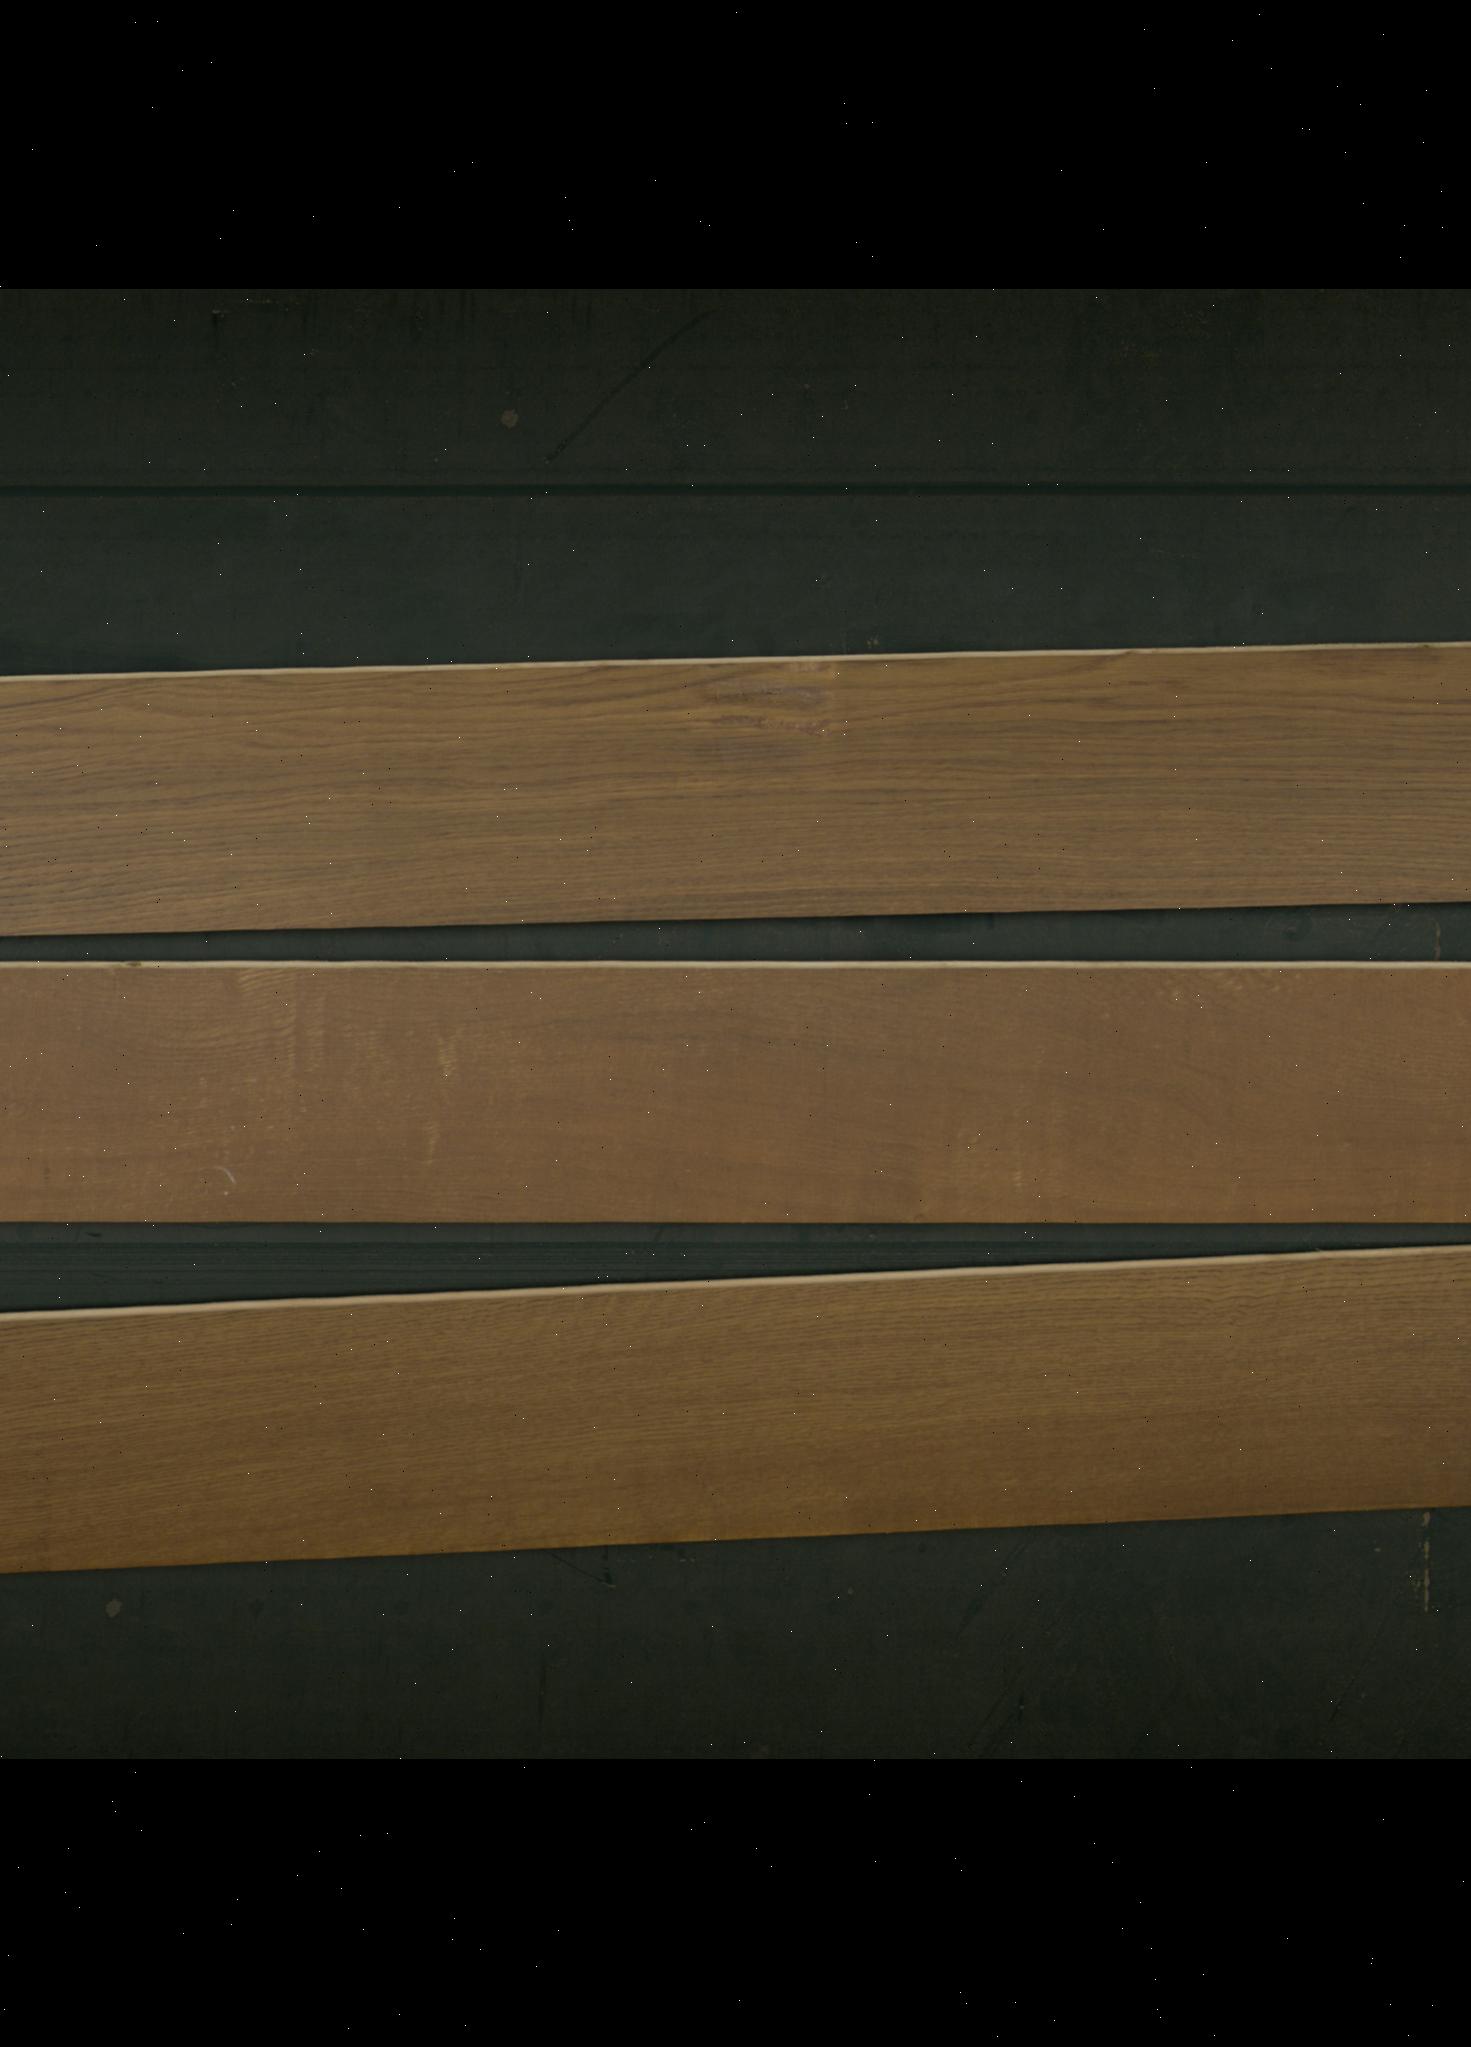
Label: mixers